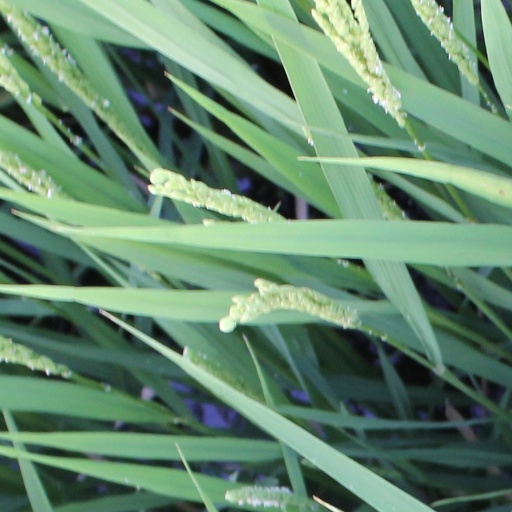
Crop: rice